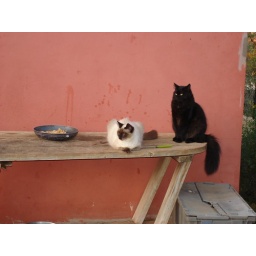
A Balinese and a long-haired black cat look in the same direction